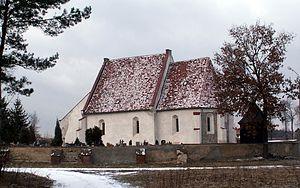
Rudno est un village polonais de la gmina de Nowa Sól dans la powiat de Nowa Sól de la voïvodie de Lubusz dans l'ouest de la Pologne.